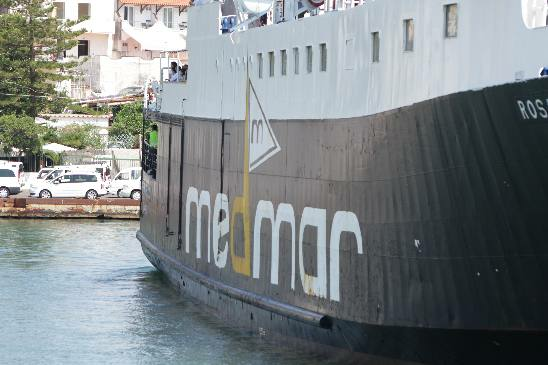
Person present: No